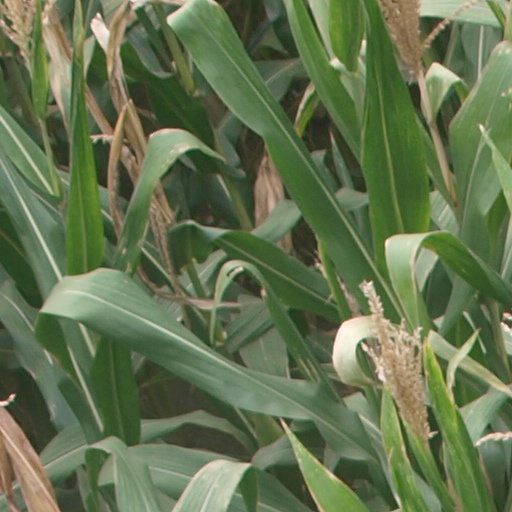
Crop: maize; corn